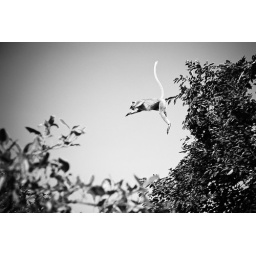
A langur monkey jumps from tree to tree near the Ellora Caves, India.